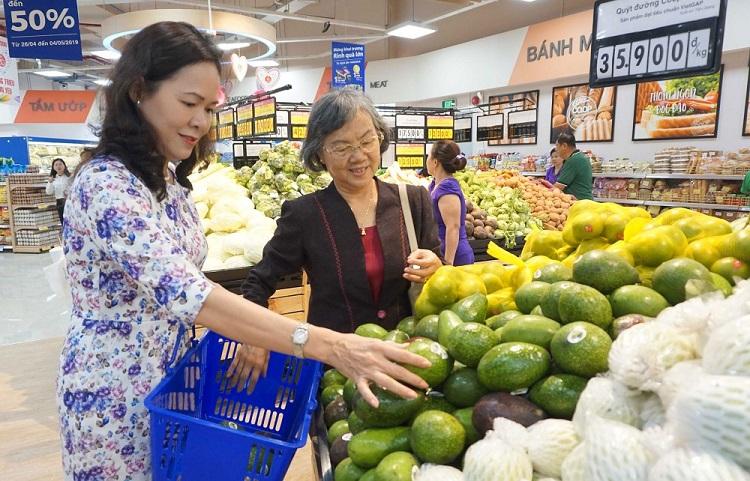
có một cái giỏ xuất hiện ở trên tay của người phụ nữ mặc áo hoa